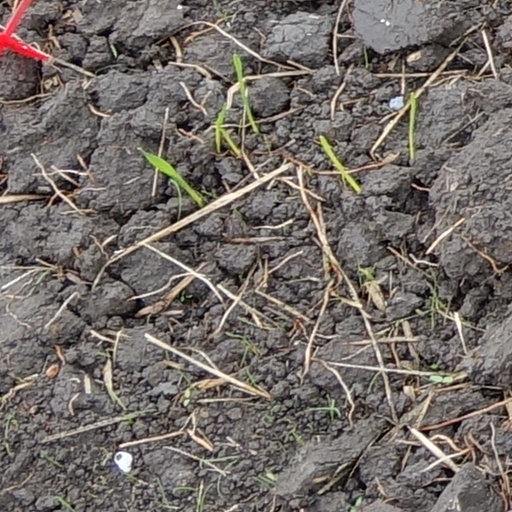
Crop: wheat